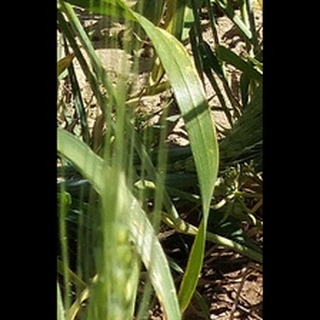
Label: healthy_wheat